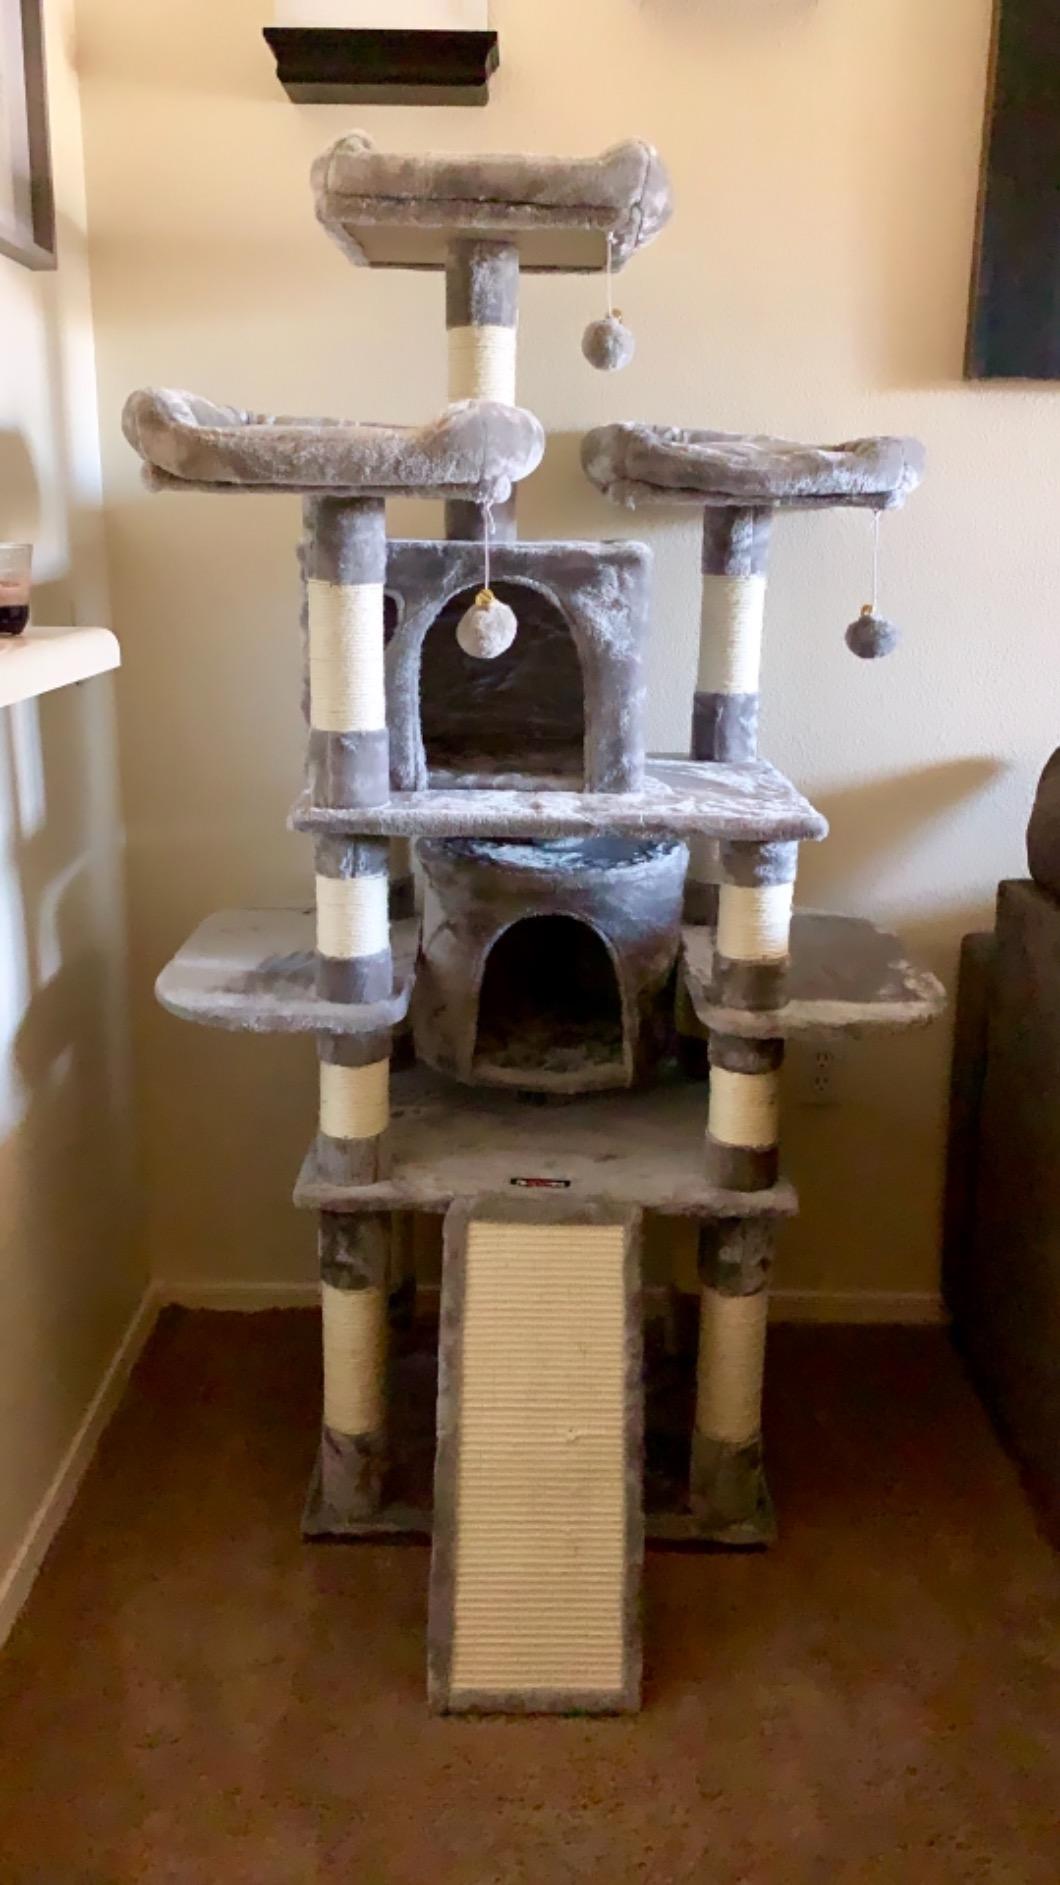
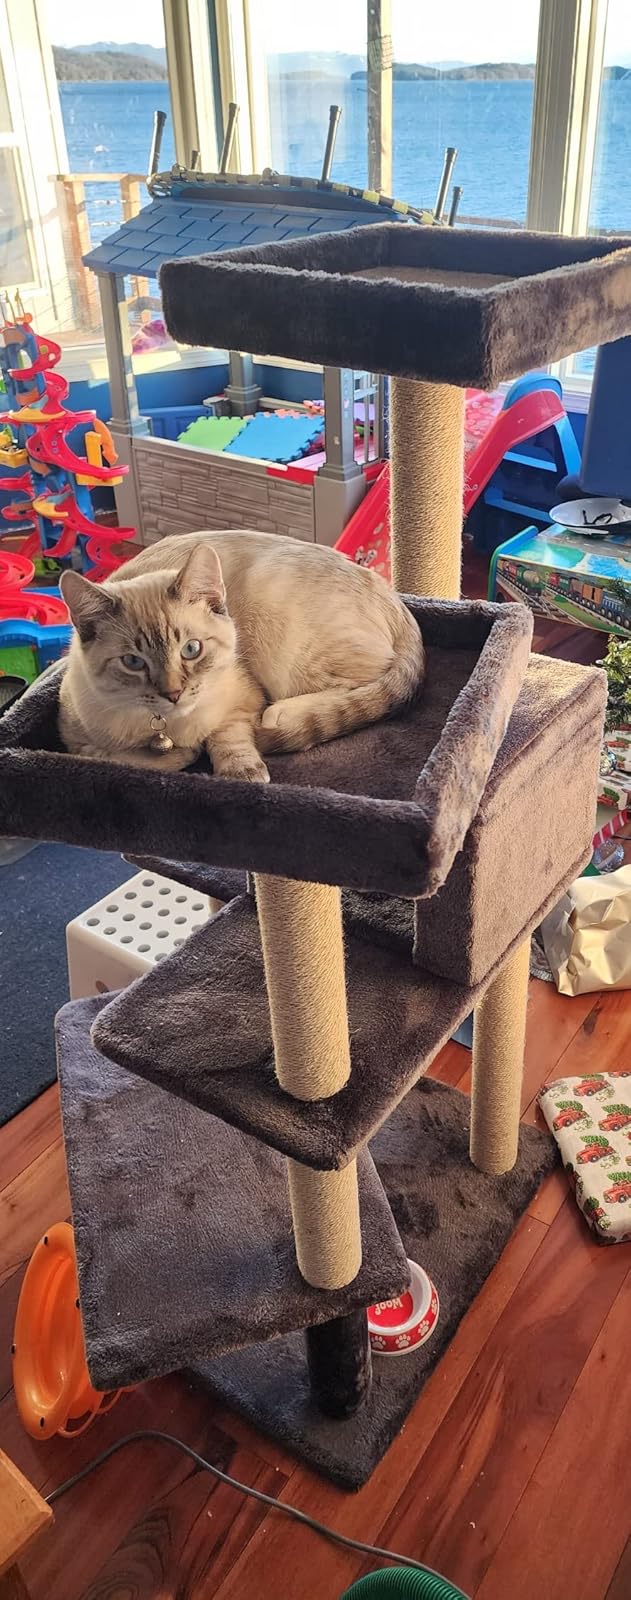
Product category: items_cat tree
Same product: no